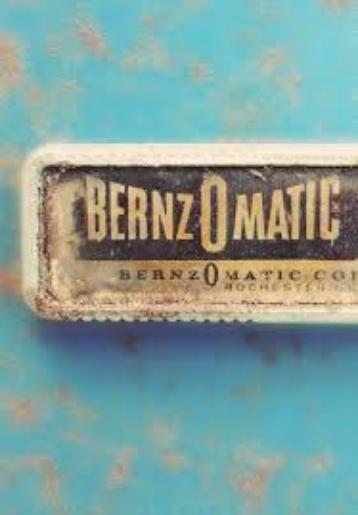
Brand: bernzomatic
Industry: Necessities